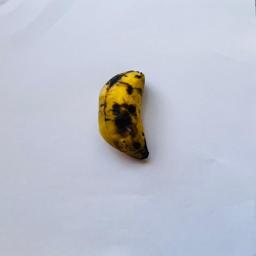
Banana variety: Sabri Kola